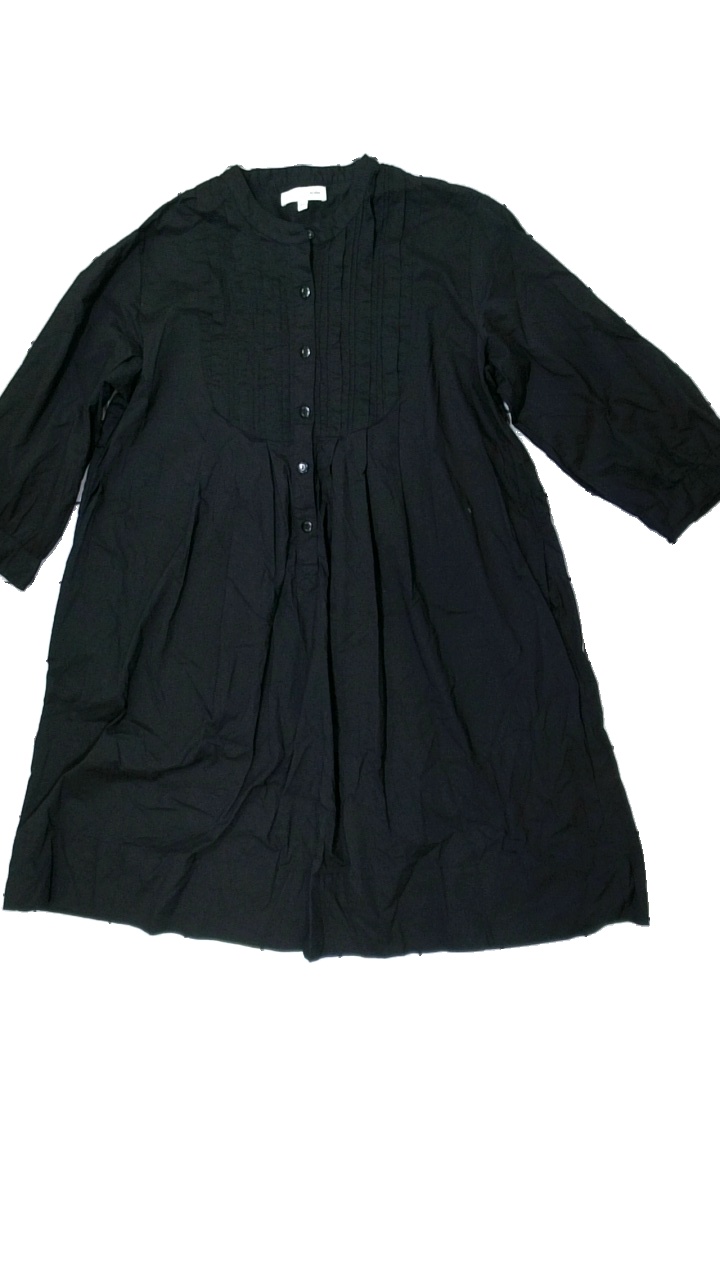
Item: Dress (Ladies)
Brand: Ellos
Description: svart klänning
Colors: Black
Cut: Regular
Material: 100% cotton
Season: All
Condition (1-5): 5
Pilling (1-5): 5
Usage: Reuse
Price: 50-100